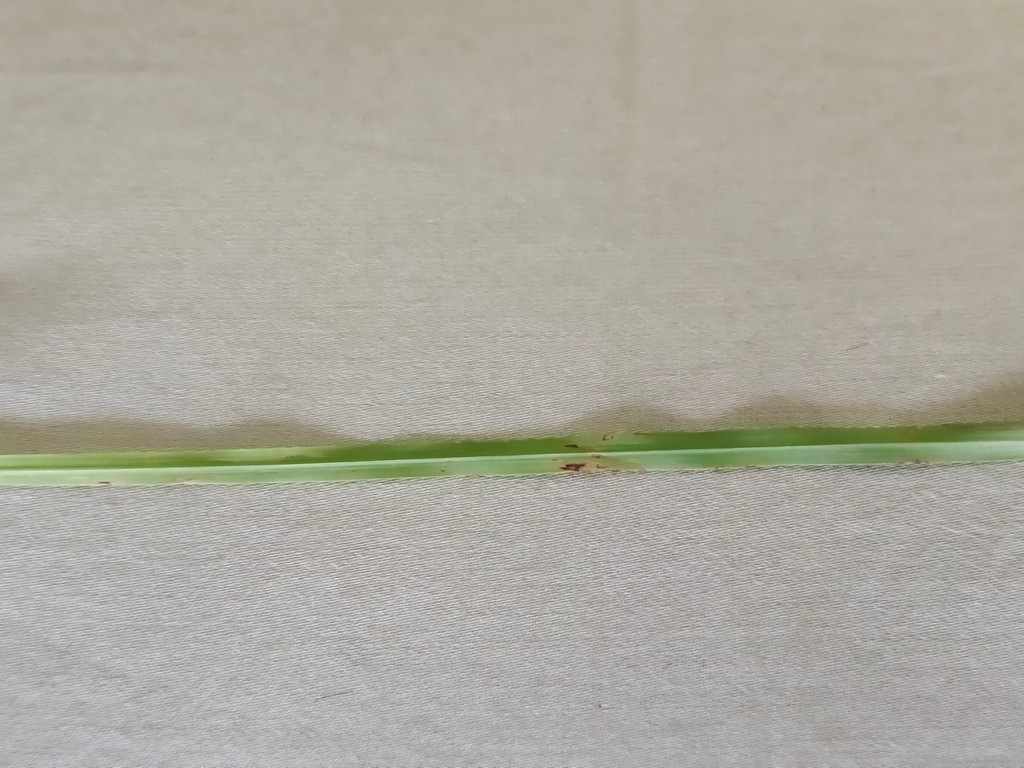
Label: Unhealthy